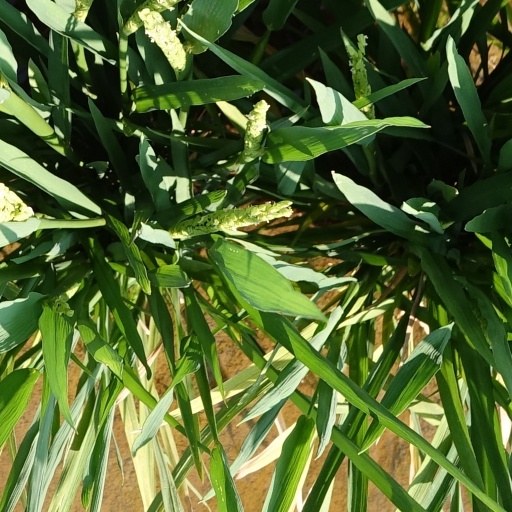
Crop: rice